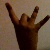
The image shows a hand gesture representing the number 8 in Indian Sign Language.